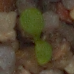
Label: shepherds_purse